List of deaths at the Berlin Wall

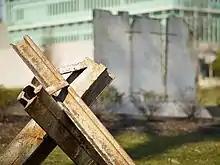
Monument to the Berlin Wall with part of the concrete wall in the background

The Berlin Wall was constructed during the Cold War. East Germany sought to cut down on emigration to the Western Bloc. During the night of 12 to 13 August 1961 the National People's Army, the German Border Police, the Volkspolizei, and the Combat Groups of the Working Class locked down passage between East Berlin and West Berlin; construction of the Berlin Wall and its related facilities began. Emigrants ran the risk of being detected by soldiers monitoring the wall who were given orders to shoot "defectors". Restrictions on passage would last until November 1989, and the Wall itself was torn down in 1990–1994 as a result of German reunification.